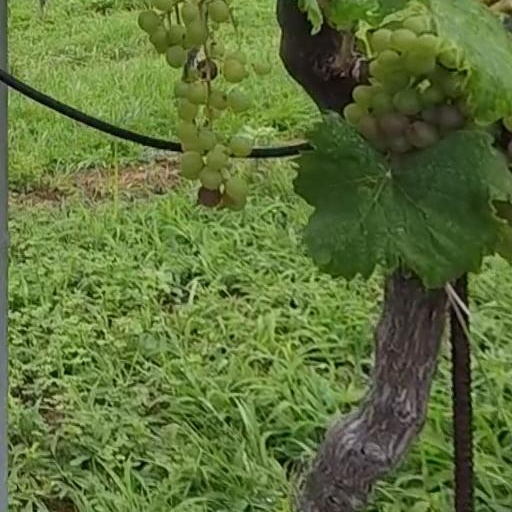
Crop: grape